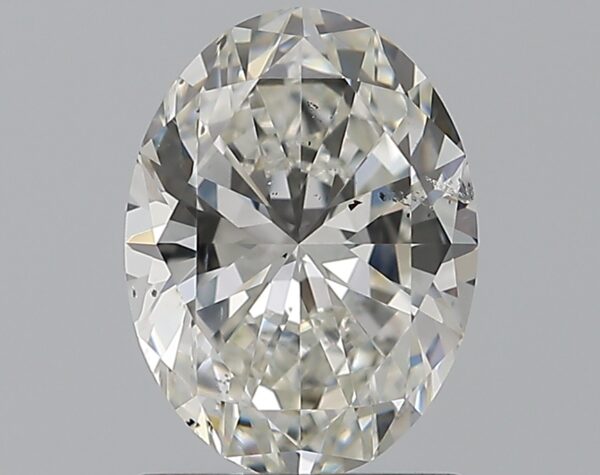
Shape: oval
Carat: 1.2
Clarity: SI1
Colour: H
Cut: EX
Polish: EX
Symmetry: EX
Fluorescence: N
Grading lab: GIA
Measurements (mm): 8.05 x 6 x 3.82